EMC Winton-engined switchers

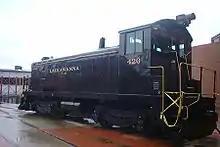
Lackawanna 426, a preSC

The production S series locomotives are identical except for cast or welded underframes, which are identical to those used under the N-series locomotives. The hood on the S series is shorter, and the locomotives have a characteristic, rounded-edged "satchel" in front of the radiator. The straight-8 Winton 201-A engine moved the exhaust stacks off-center to the engineer's left, while the N series' were central. The Winton-engined switchers can be distinguished from later EMD 567-engined units by small louvres at the top front sides of their hoods, as well as top-of-hood ventilation through several lifting vents rather than the large top grille of those later units.